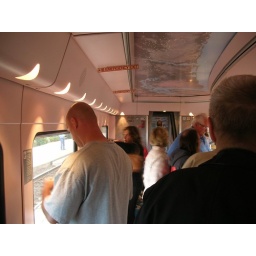
Not pictured would be the woman who was working on a bottle of red wine at ten in the morning.